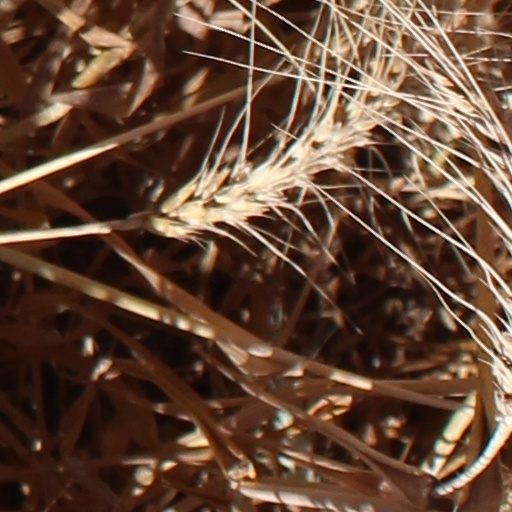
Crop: wheat